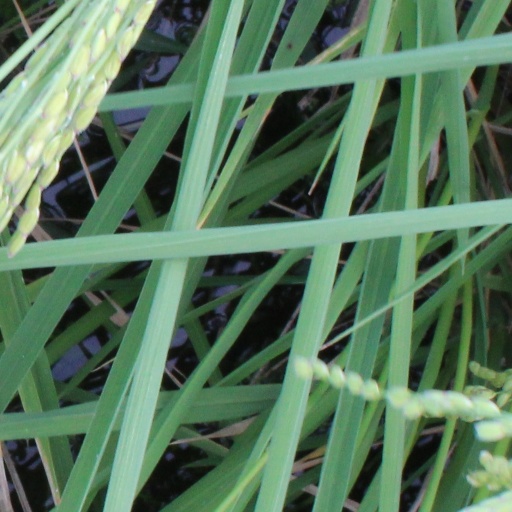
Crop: rice